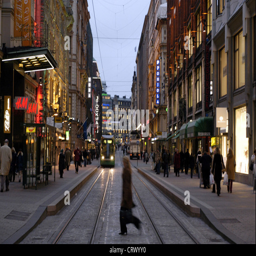
shopping street in the center